United Arab Emirates

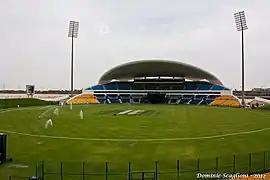
Sheikh Zayed Cricket Stadium in Abu Dhabi

Emirati culture is based on Arabian culture and has been influenced by the cultures of Persia, India, and East Africa. Arabian and Arabian inspired architecture is part of the expression of the local Emirati identity. Arabian influence on Emirati culture is noticeably visible in traditional Emirati architecture and folk arts. For example, the distinctive wind tower that tops traditional Emirati buildings, the "barjeel", has become an identifying mark of Emirati architecture and is attributed to Arabian influence. This influence is derived both from traders who fled the tax regime in Persia in the early 19th century and from Emirati ownership of ports on the Arabian coast, for instance the Al Qassimi port of Lingeh.